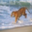
Label: tiger